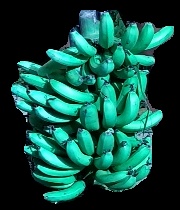
Variety: pachbale
Grade: grade3